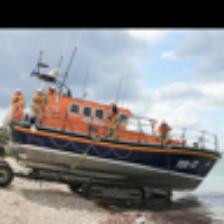
Label: NonHuman